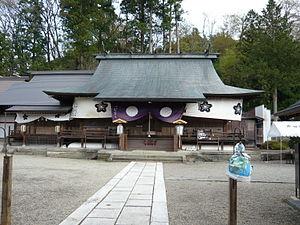
Un gokoku-jinja est un sanctuaire shinto dédié aux esprits des personnes mortes à la guerre pour le Japon depuis la restauration de Meiji jusqu'à la Seconde Guerre mondiale. Bien que ces sanctuaires soient d'abord connus sous le nom de shōkonjō et de shōkonsha, ils sont unifiés sous le nom de « shōkonsha » en 1875 puis renommés « gokoku-jinja » en 1939 sur l'ordre du ministère de l'Intérieur.
Le Hida Gokoku-jinja est un sanctuaire shinto situé dans la ville de Takayama, préfecture de Gifu au Japon. Le sanctuaire est conçu pour les habitants de la région qui sont morts pendant les guerres. La période de temps représentée va de la rébellion de Satsuma en 1877 à la Seconde Guerre mondiale. Parce qu'il ne représentait qu'une petite partie de la préfecture, il a finalement été remplacé par le Gifu Gokoku-jinja.